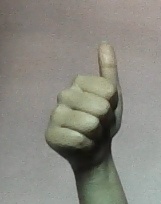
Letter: aleff